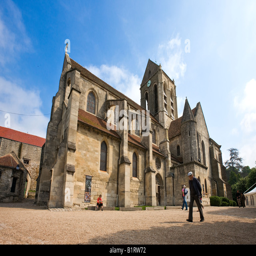
the village church , painted by painting artist